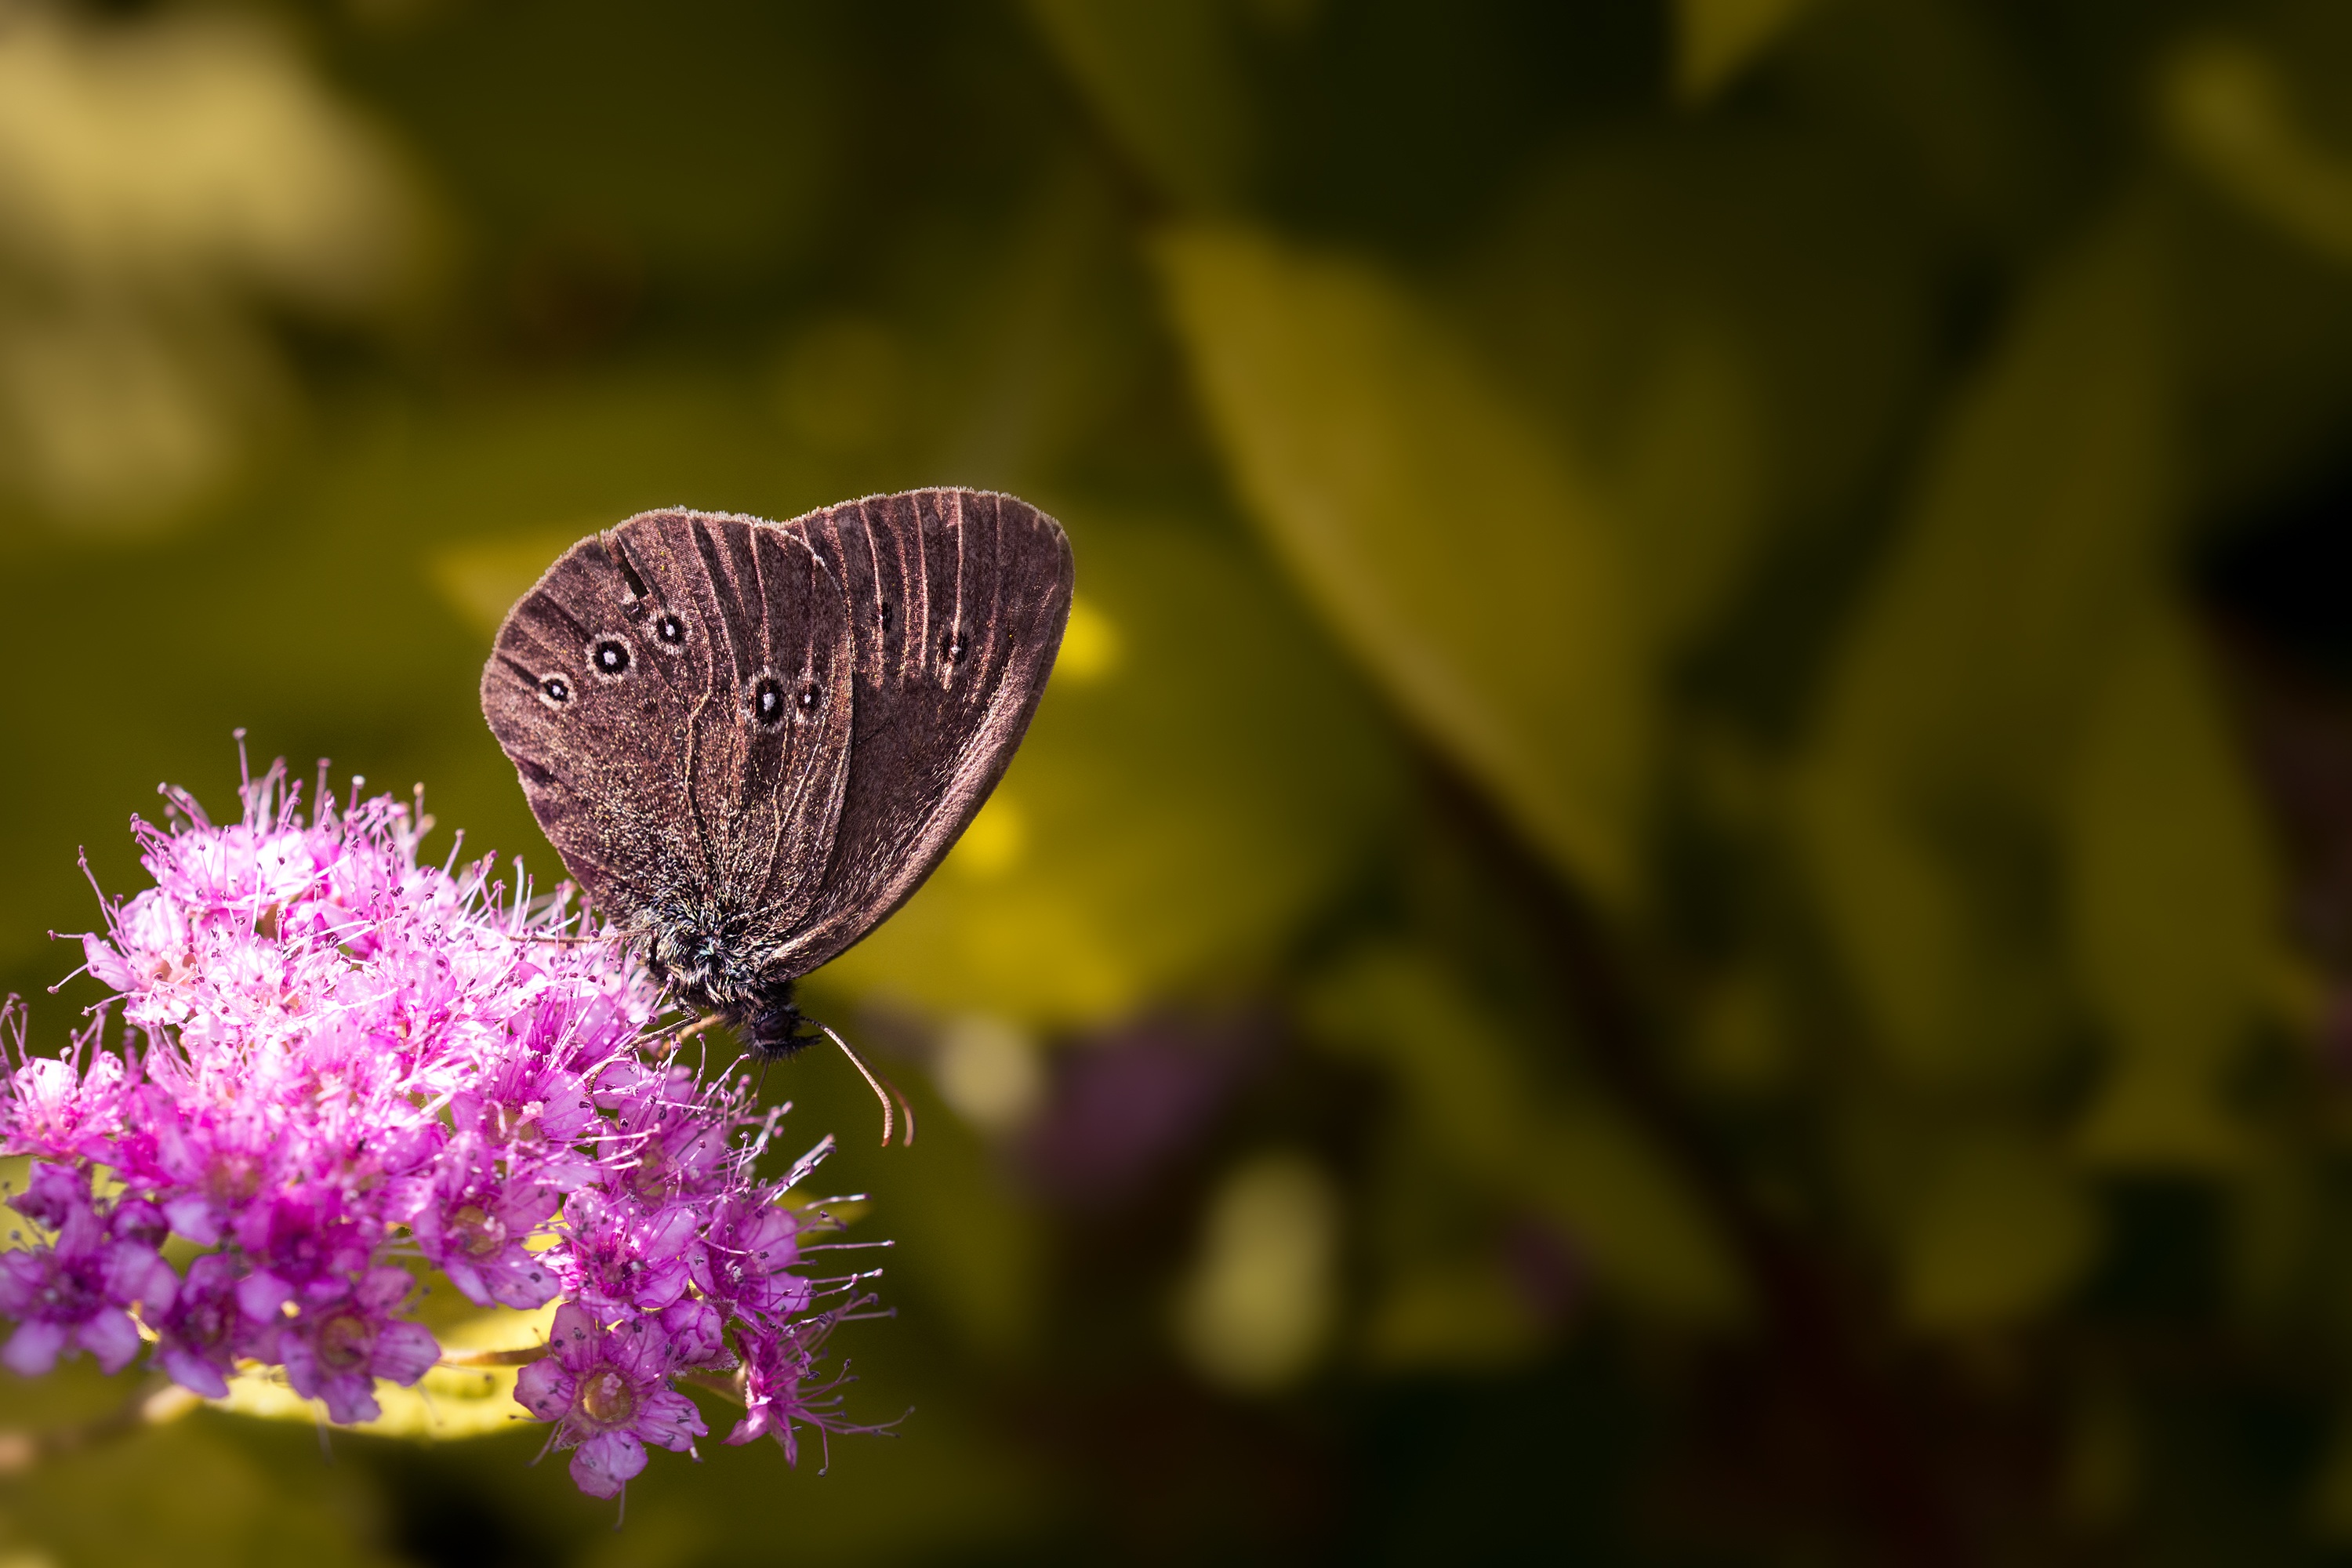
nature, blossom, plant, photography, sunlight, leaf, flower, petal, summer, pollen, green, insect, autumn, botany, butterfly, yellow, garden, close, flora, invertebrate, wildflower, close up, negative space, lilac, nectar, flight insect, text freedom, macro photography, in the garden, summer lilac, butterfly bush, edelfalter, chimney sweep, aphantopus hyperantus, brown forest bird, moths and butterflies